Bandung railway station

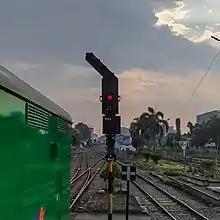
The exit signal made by Siemens on the west of Bandung Station yard has now been replaced with a new signal made by Len Industri

Bandung Station was the first railway station in Indonesia to use an electric signaling system. In 1970, the station began using the Siemens-produced DrS60 series. In December 2021, as part of the signaling modernization efforts, the old system was replaced with a new signal produced by PT Len Industri. This was made because the old system had been used for 50 years. At the same time, the track between Bandung and Ciroyom stations is rebuilt as a double track.